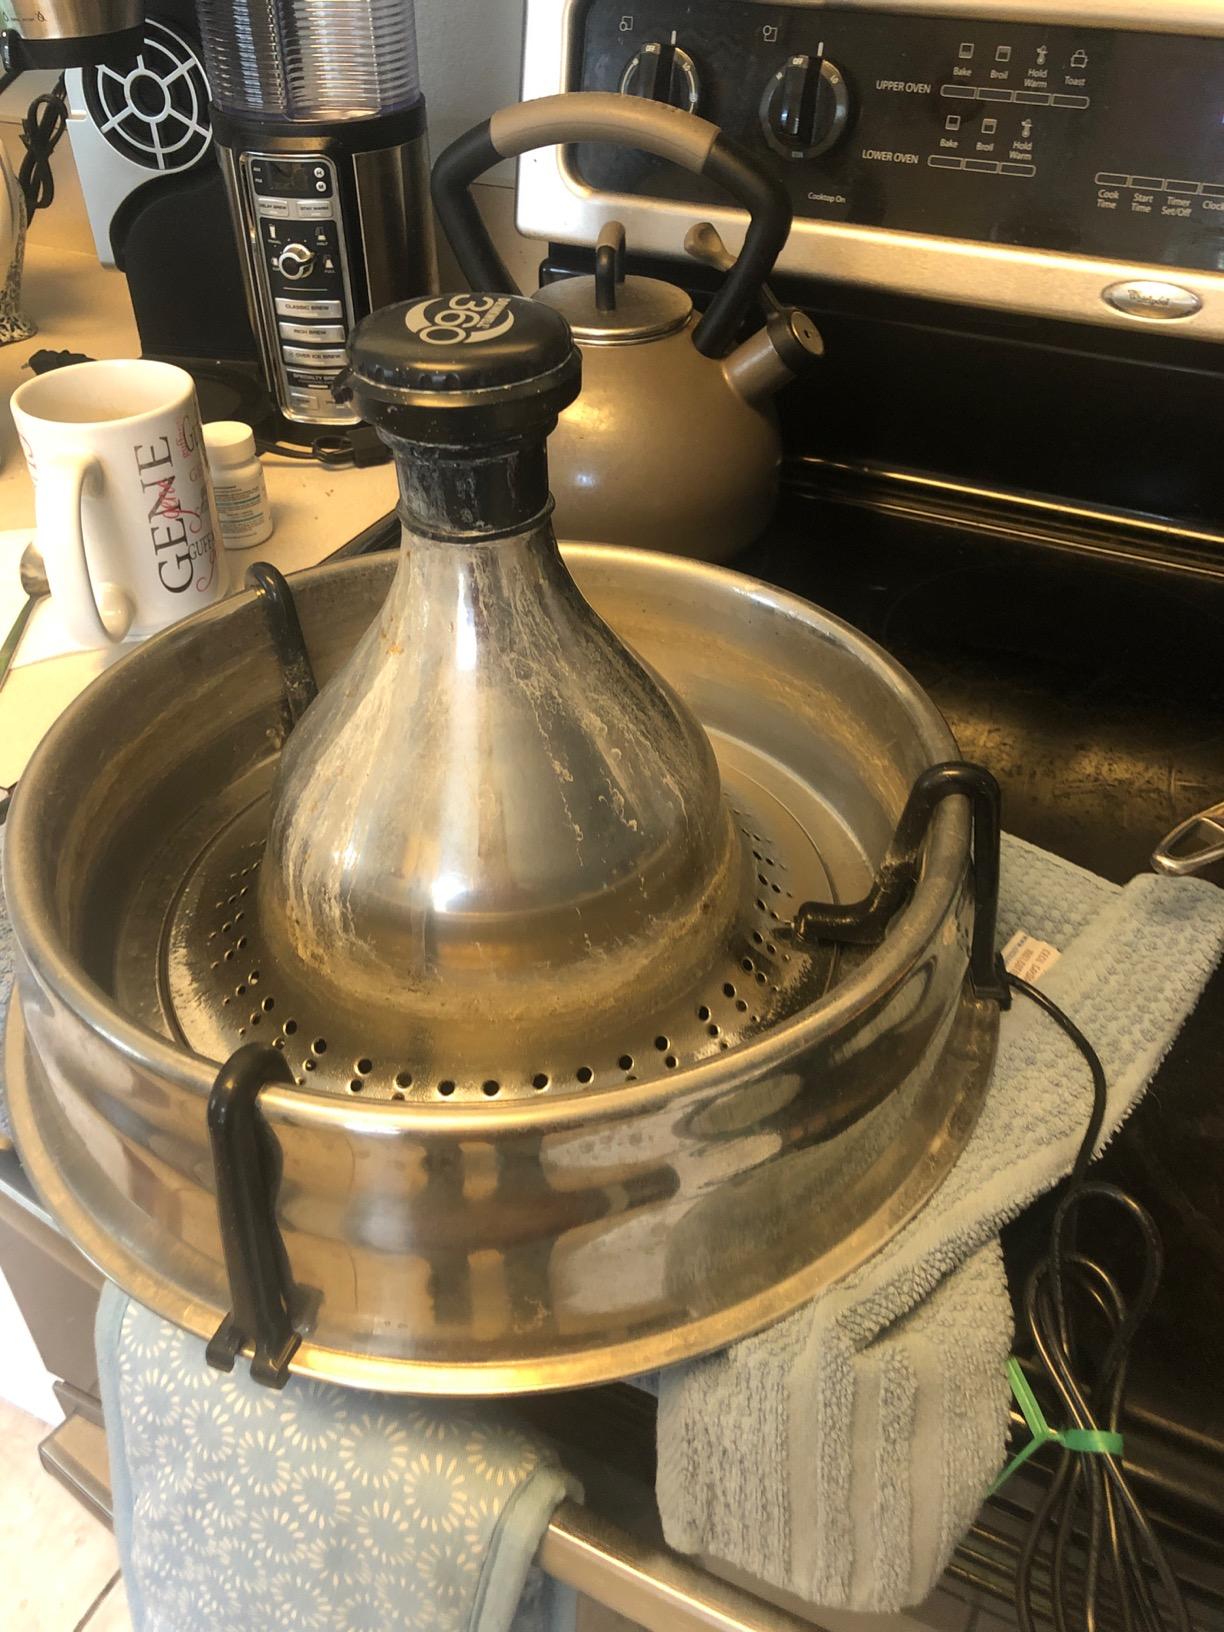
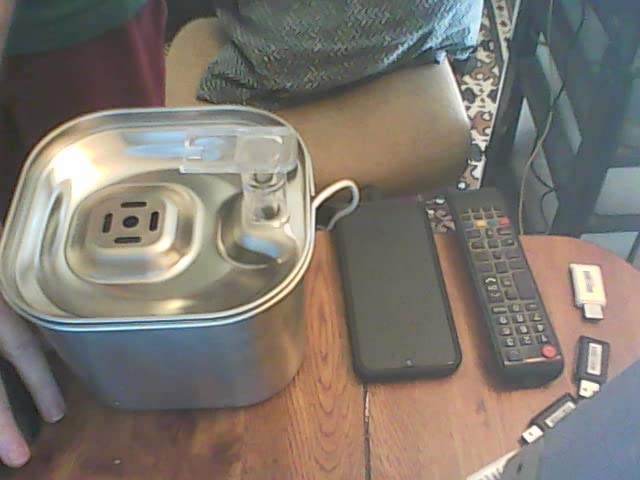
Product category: items_bowl
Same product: no